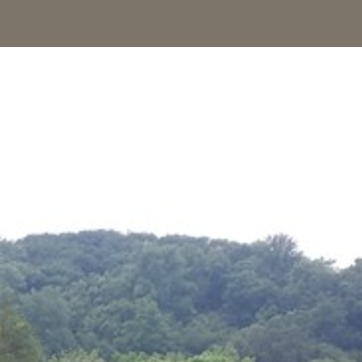
Material: sky